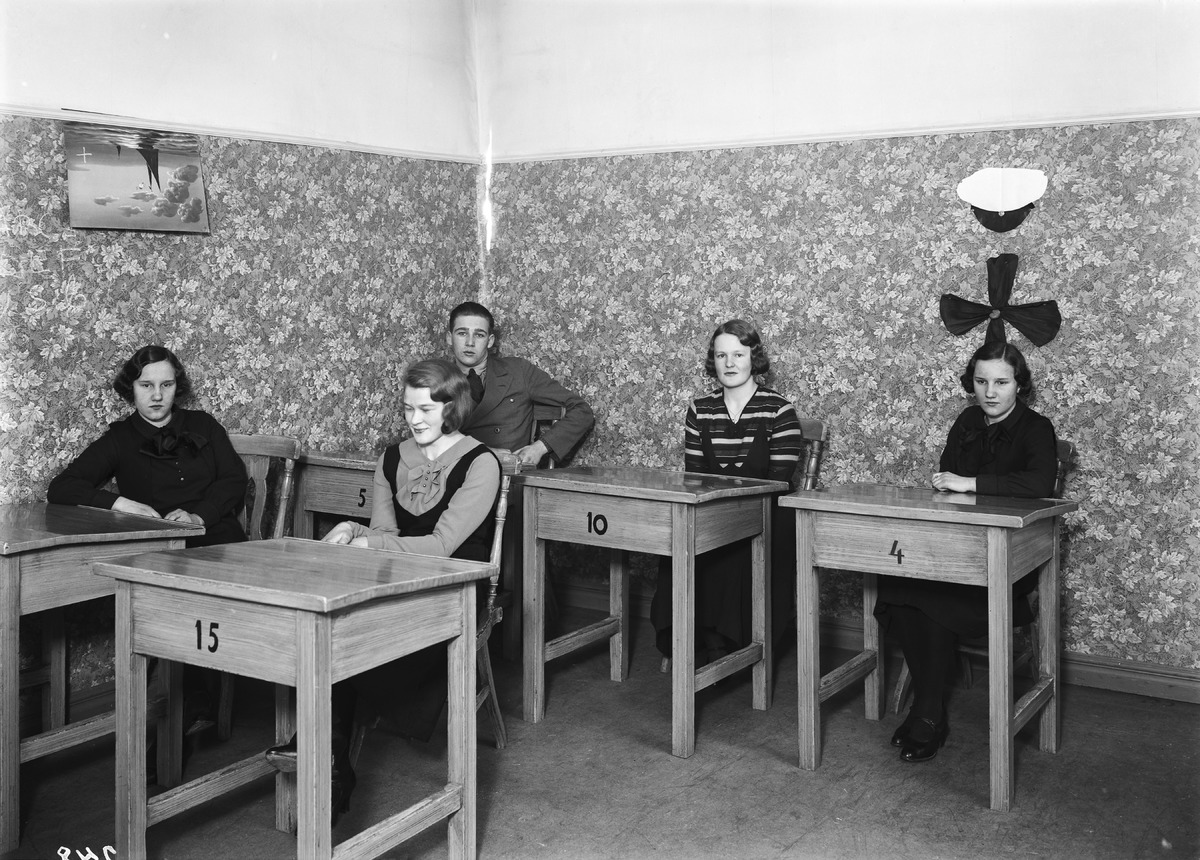
Oulun ruotsalaisen lyseon abiturientit
Oulu Swedish Lyceum's candidates for the matriculation examination
sisällön kuvaus: Oulun ruotsalaisen lyseon (Oulun ruotsalaisen keskikoulun jatkoluokkien) abiturientit 1.3.1933. content description: Oulu Swedish Lyceum's (Oulu Swedish Middle School's continuation classes') candidates for the matriculation examination on March 1, 1933.
Vuosi: 1933
Paikka: Suomi, Oulu, Suomi, Pohjois-Pohjanmaa, Oulu
Aiheet: Oulun ruotsalainen lyseo; Oulun ruotsalaisen keskikoulun jatkoluokat; sisäkuva; ryhmäkuva; abiturientit; lyseot; ylioppilaat; ylioppilastutkinto; lyceums; matriculation examination